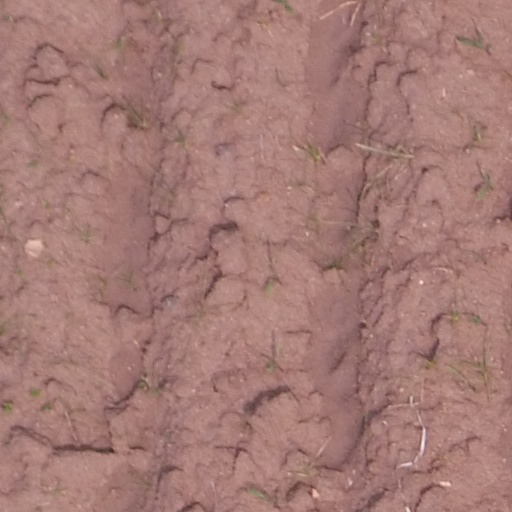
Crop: maize; corn